Dizengoff Street bus bombing

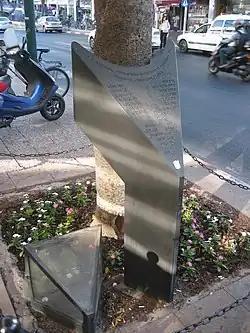
Memorial to victims of the attack

Israeli police quickly identified al-Souwi as the perpetrator. The day after the bombing, with his identity confirmed using DNA, al-Souwi's family threw a neighborhood party celebrating his "martyrdom." That afternoon, the Israel Security Agency (ISA) destroyed the house, after giving the family one hour to remove their possessions.